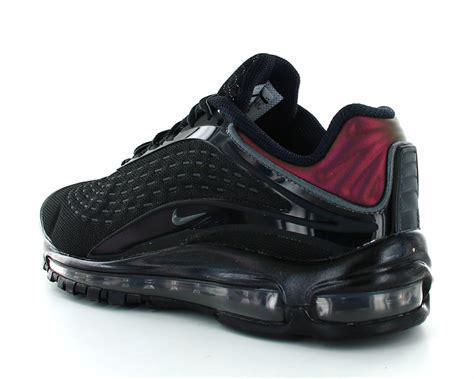
Brand: Nike
Model: Air Max Deluxe